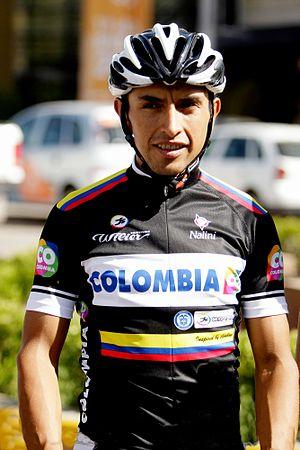
Les championnats de Colombie de cyclisme sur route se déroulent du 17 au 21 février 2016 dans le département de Boyacá. Ils se terminent par la victoire d'Edwin Ávila dans la course en ligne Élite messieurs.
La saison 2014 de l'équipe cycliste Colombia est la troisième de cette équipe.
Miguel Ángel Rubiano Chávez est un coureur cycliste colombien, membre de l'équipe Coldeportes-Zenú.